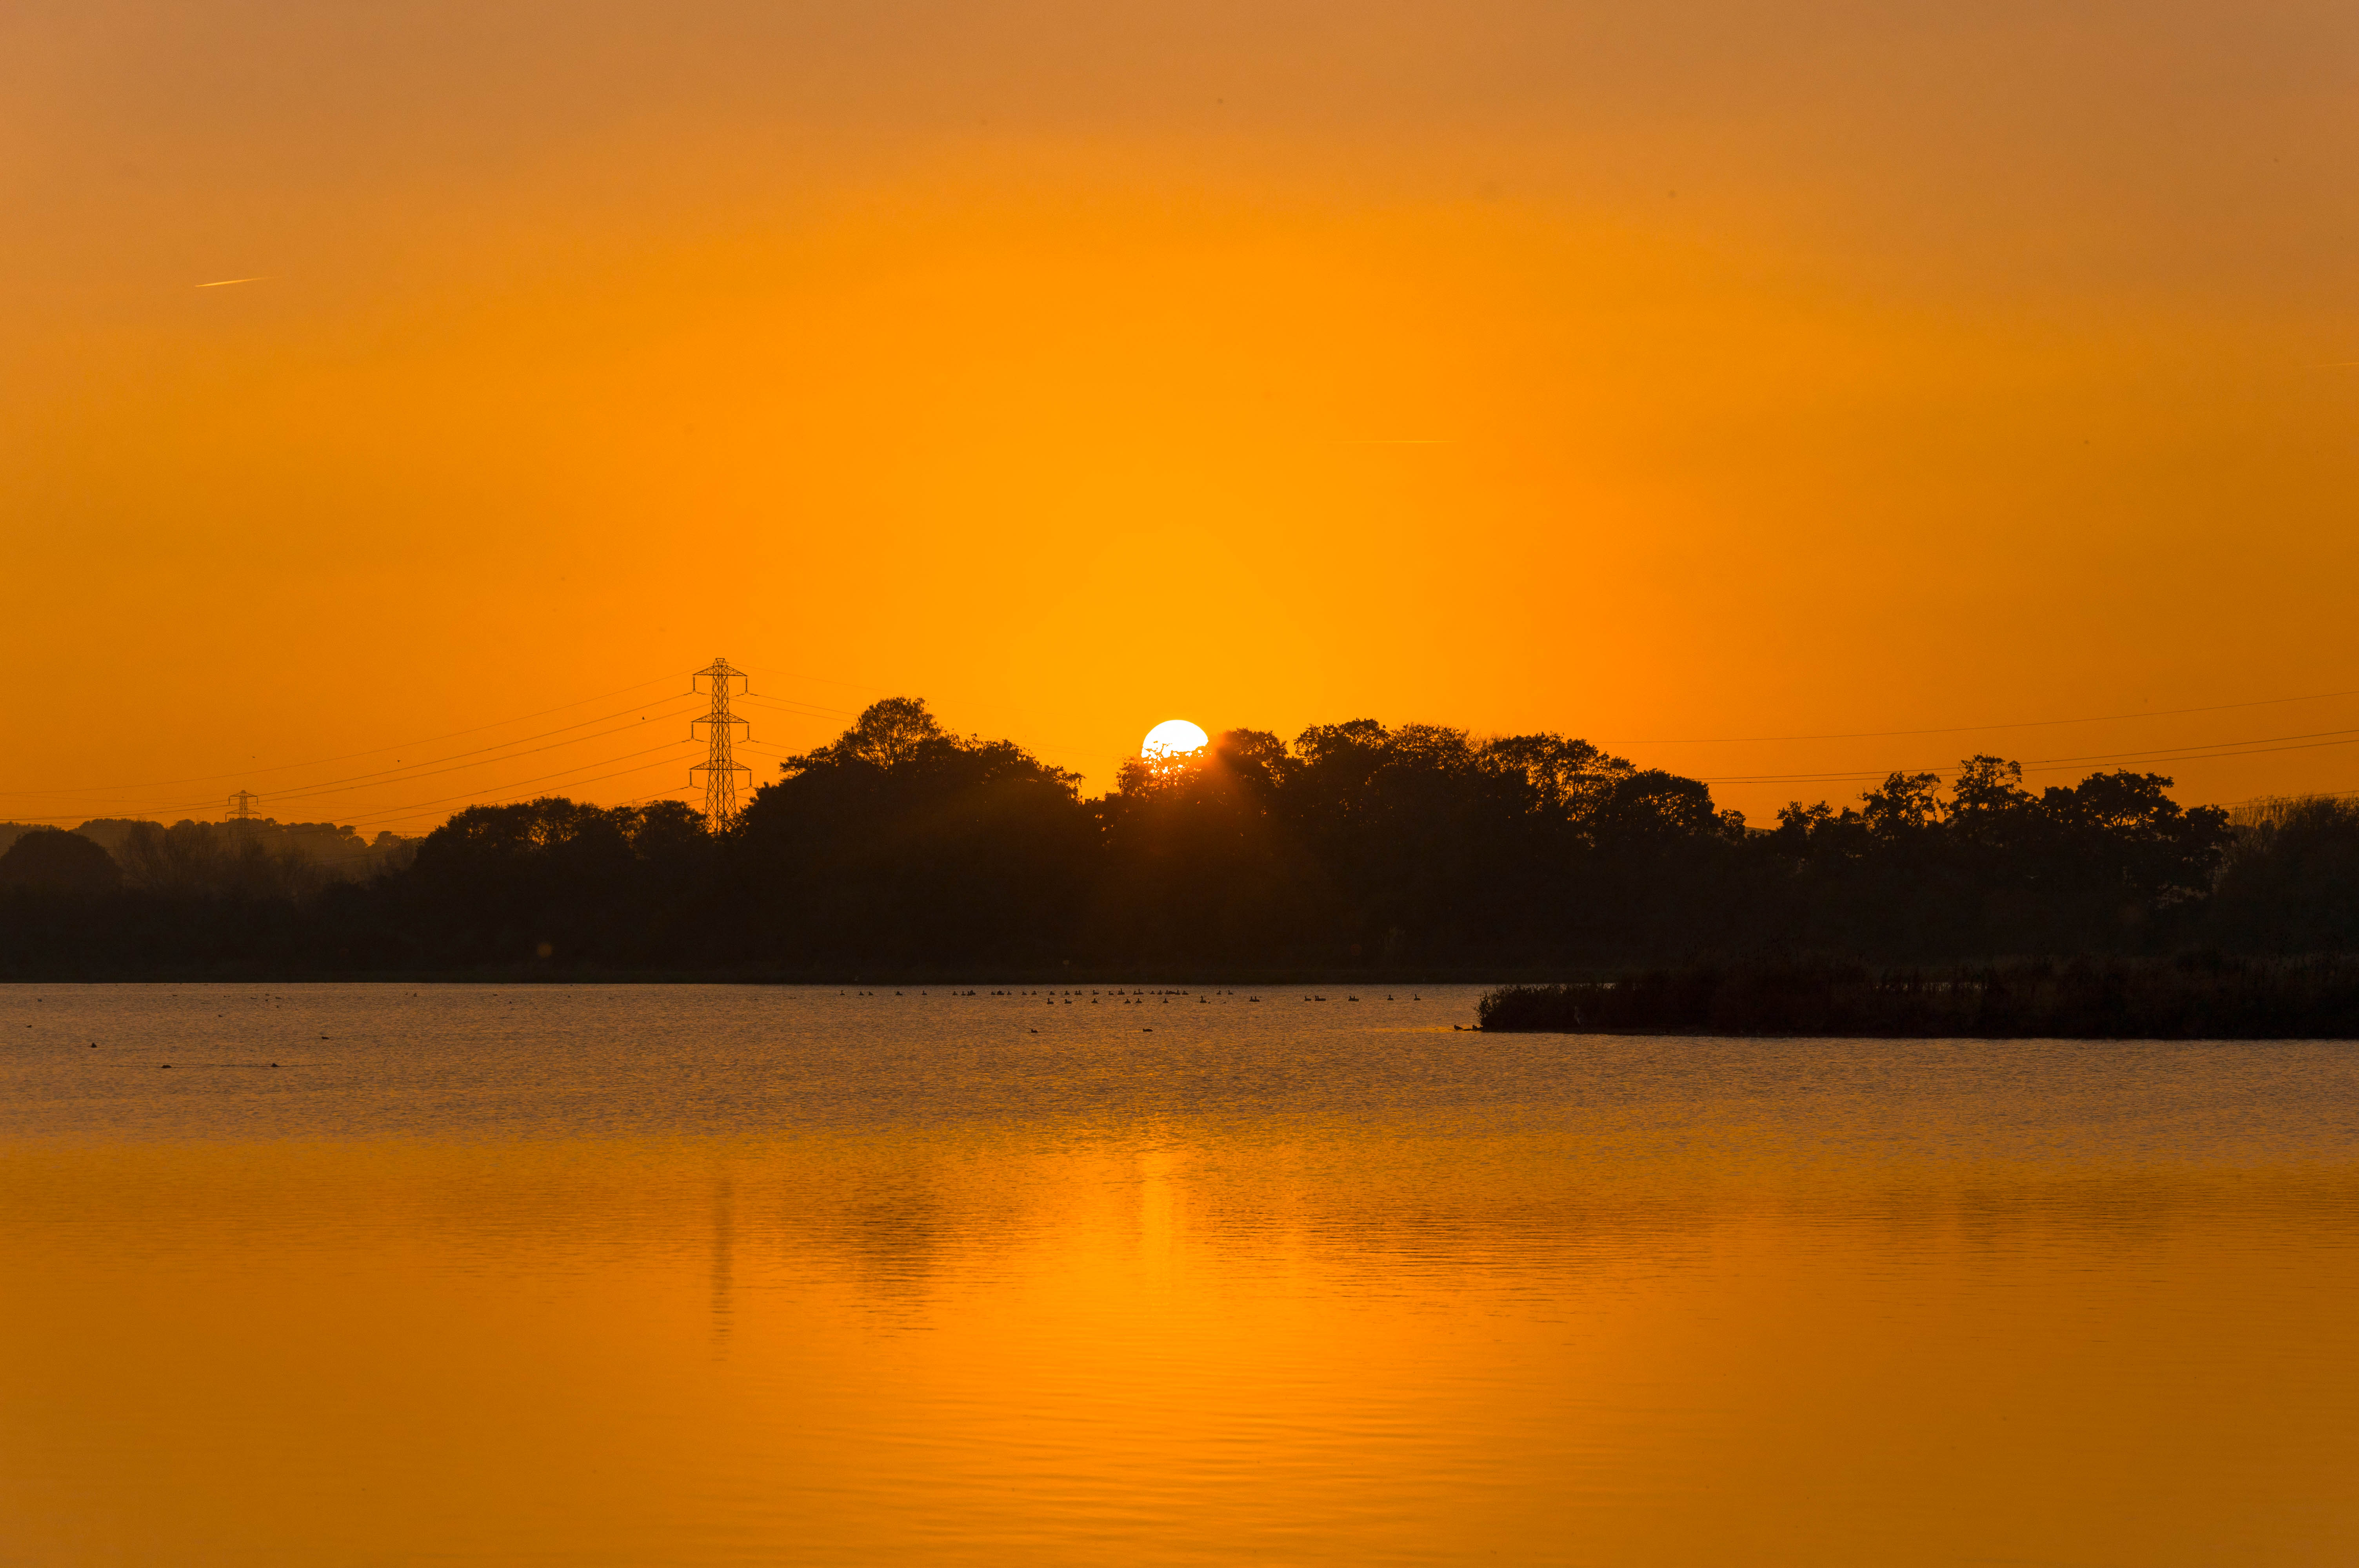
sea, horizon, sun, sunrise, sunset, sunlight, morning, dawn, dusk, evening, reflection, nikon, uk, lakes, november, dorset, longham, dorsetstour, afterglow, atmospheric phenomenon, red sky at morning